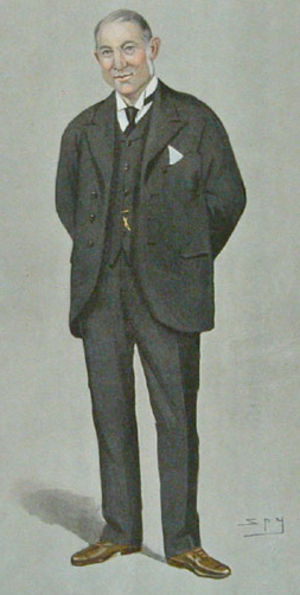
La circonscription de Wimbledon est une circonscription électorale britannique située dans le Grand Londres, et représentée à la Chambre des Communes du Parlement britannique depuis 2005 par Stephen Hammond du Parti conservateur.